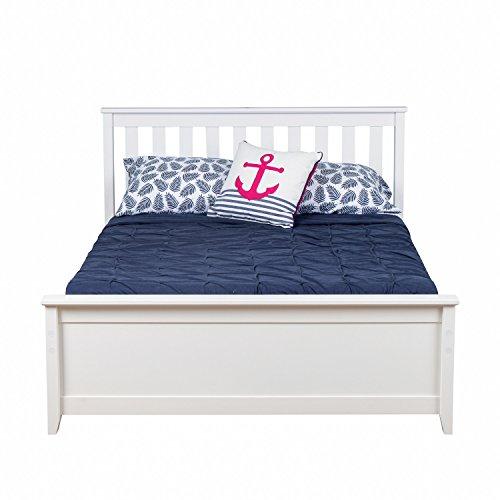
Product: Max & Lily Solid Wood Full-Size Bed with Under Bed Storage Drawers, White
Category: Home & Kitchen | Furniture | Kids' Furniture | Bed Frames, Headboards & Footboards
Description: Superior Quality: Solid New Zealand Pine wood bed frame.
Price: $24.95
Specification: ProductDimensions:38.6x57.6x81.5inches|ItemWeight:120pounds|ShippingWeight:125pounds|Manufacturer:MaxwoodFurnitureInc.|ASIN:B06XSC5HMB|Itemmodelnumber:17-7211-002